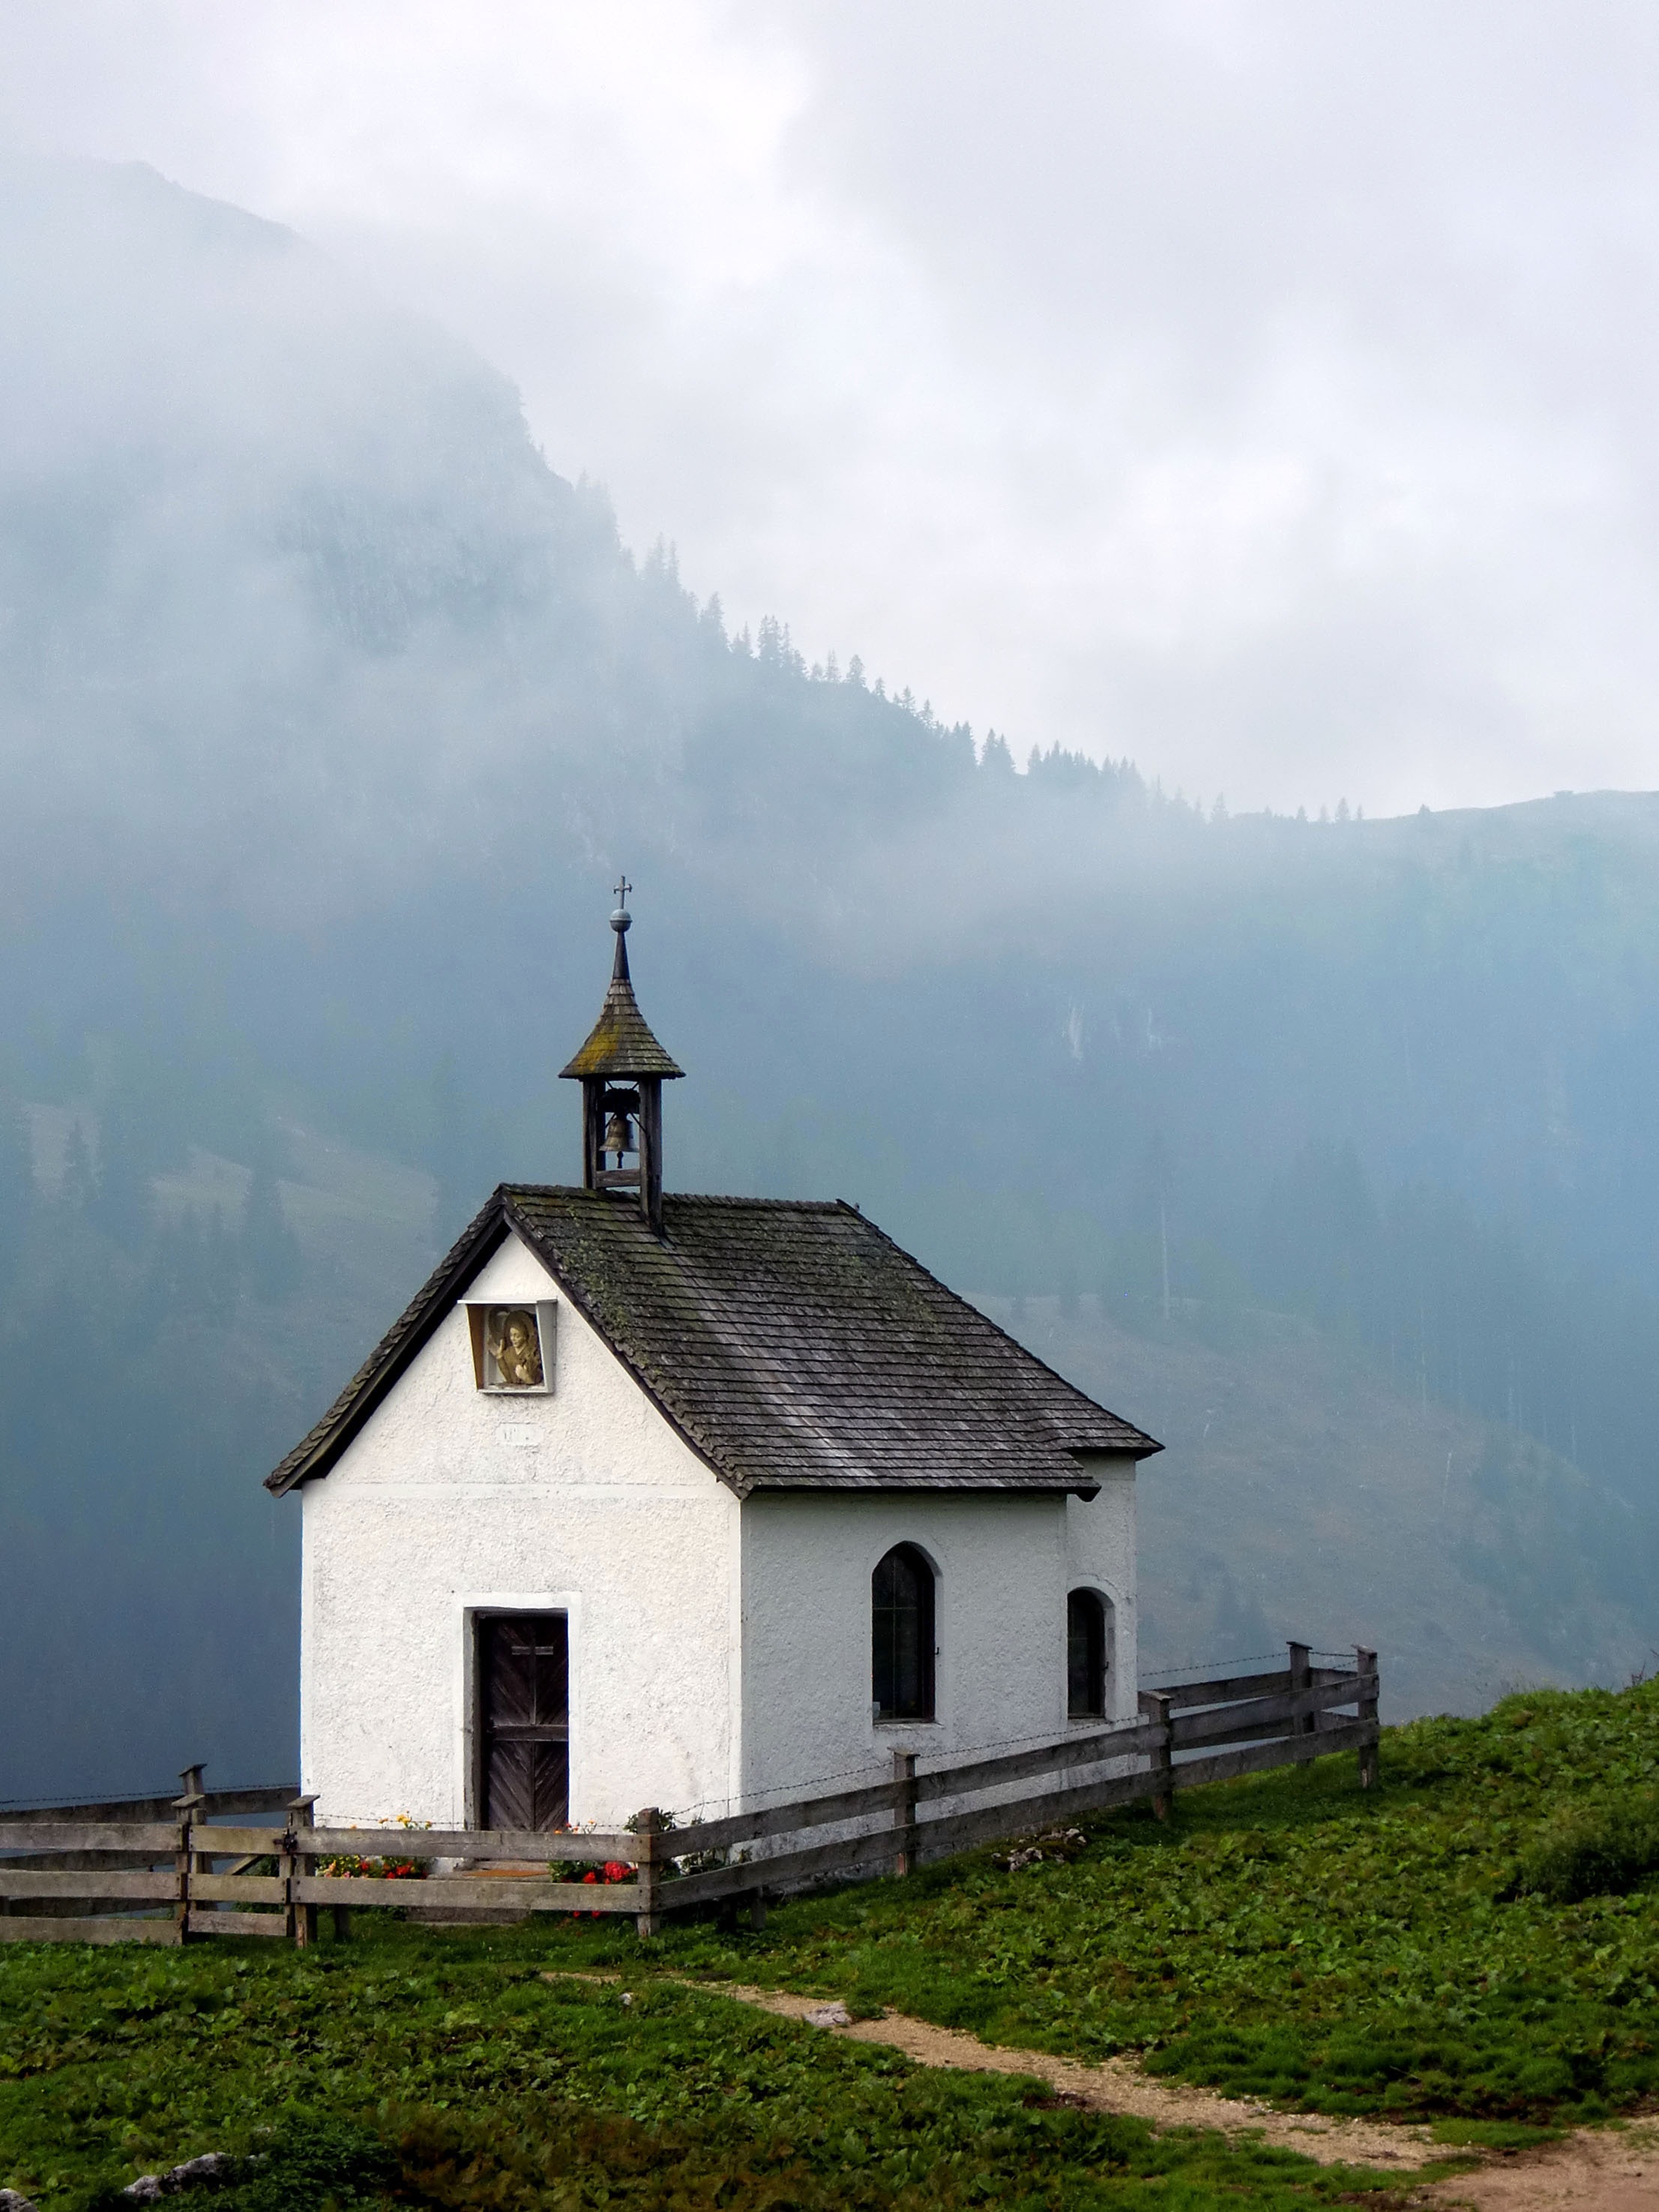
mountain, hill, building, mountain range, tower, religion, alpine, church, chapel, christian, highland, place of worship, faith, steeple, monastery, christianity, house of prayer, rural area, mountain chapel